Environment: real
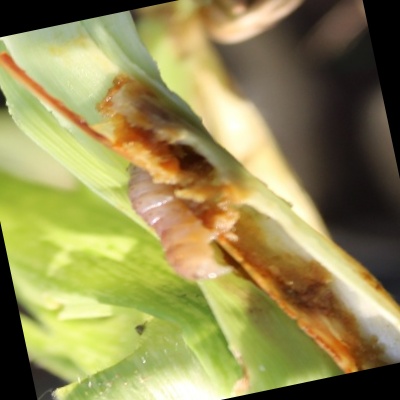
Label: fall_armyworm